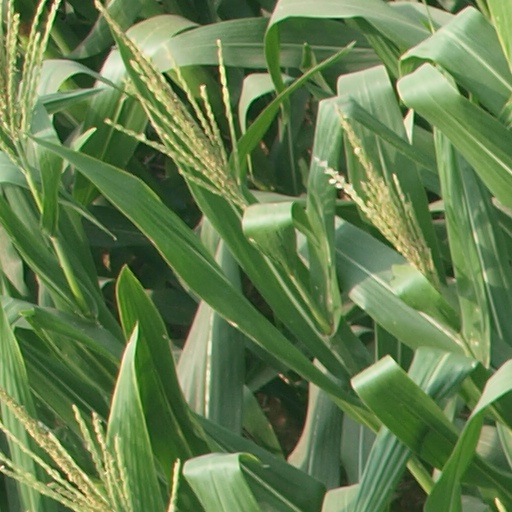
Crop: maize; corn